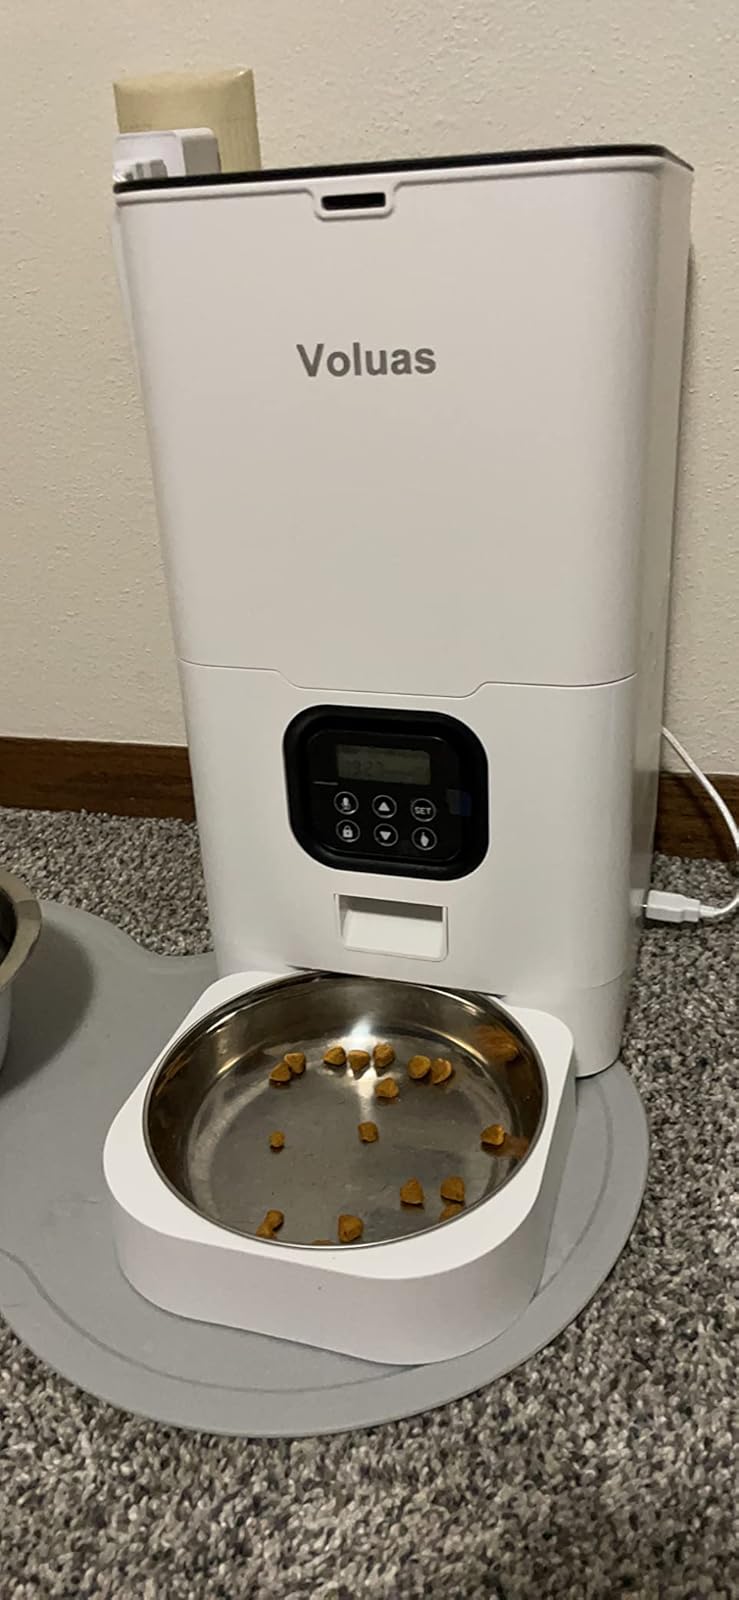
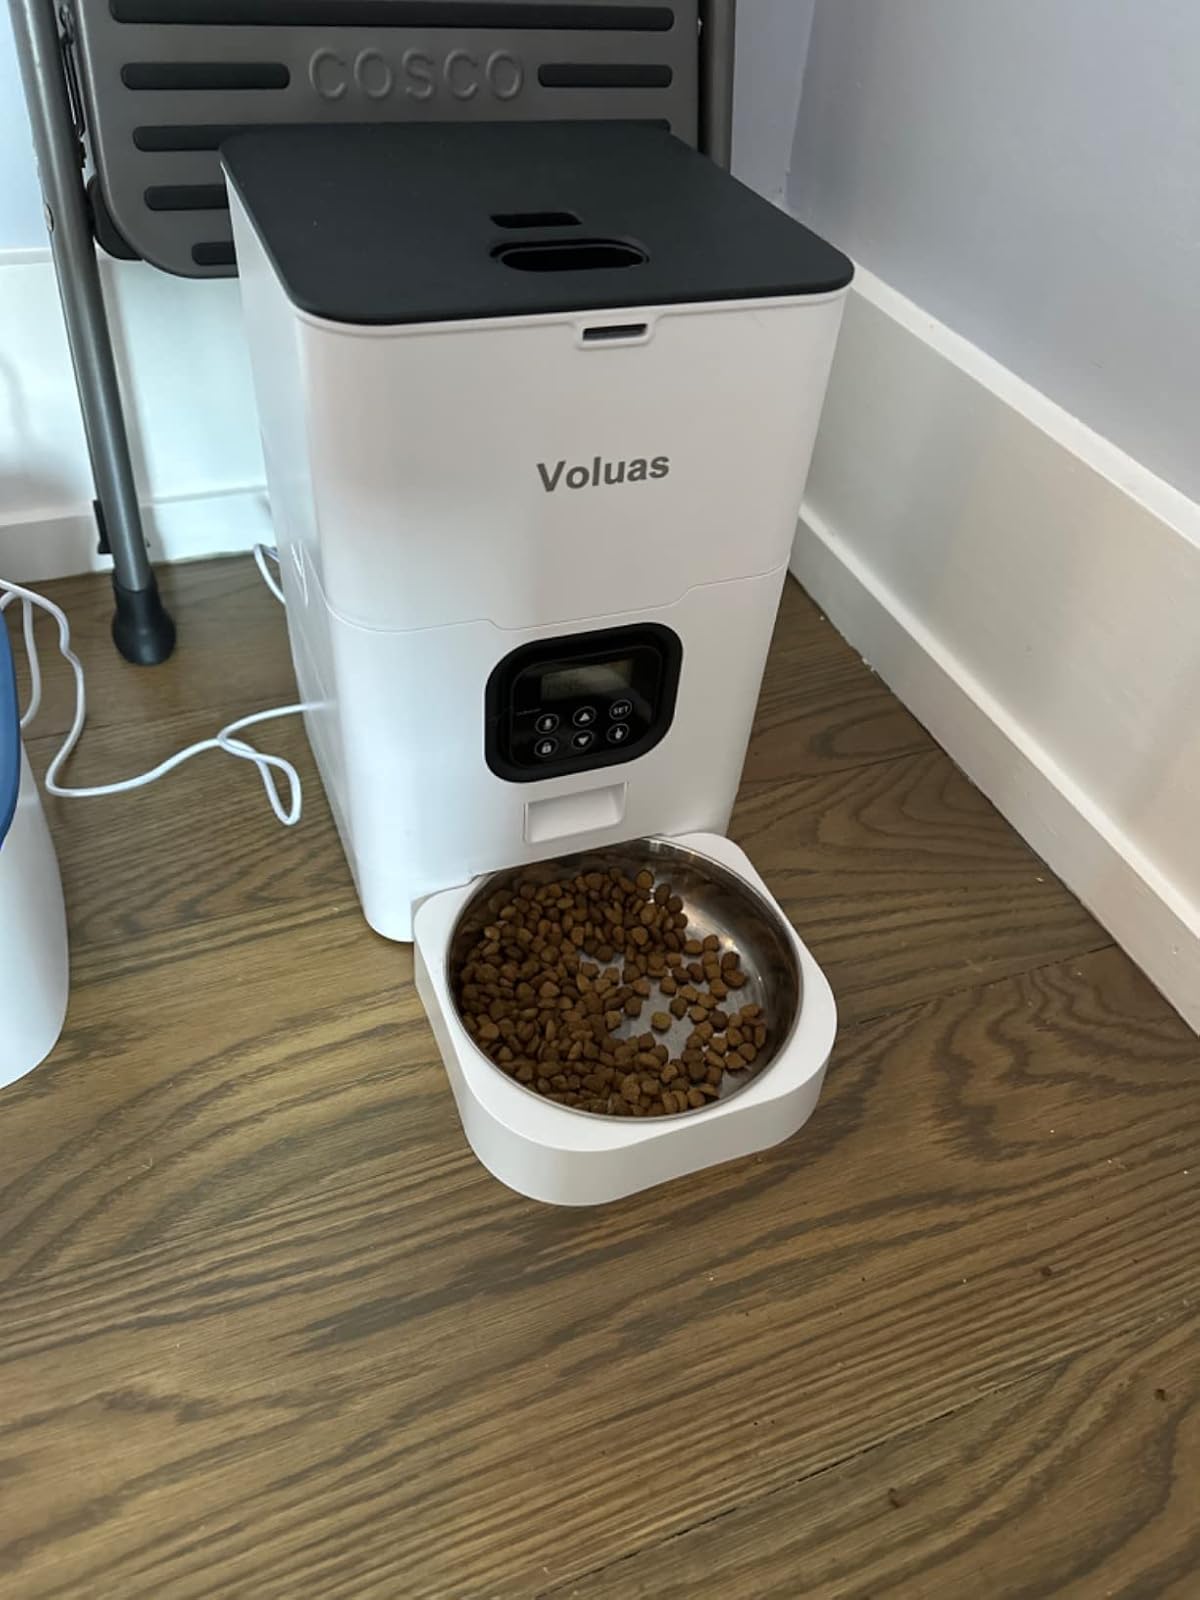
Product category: items_feeder
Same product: yes